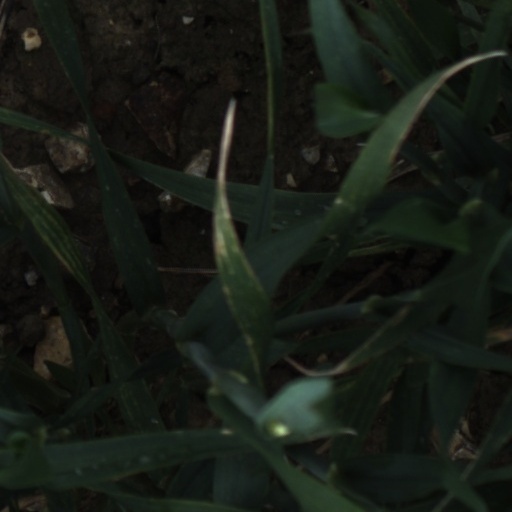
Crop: wheat